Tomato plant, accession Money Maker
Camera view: bottom (45 deg); turntable rotation: 300 degrees
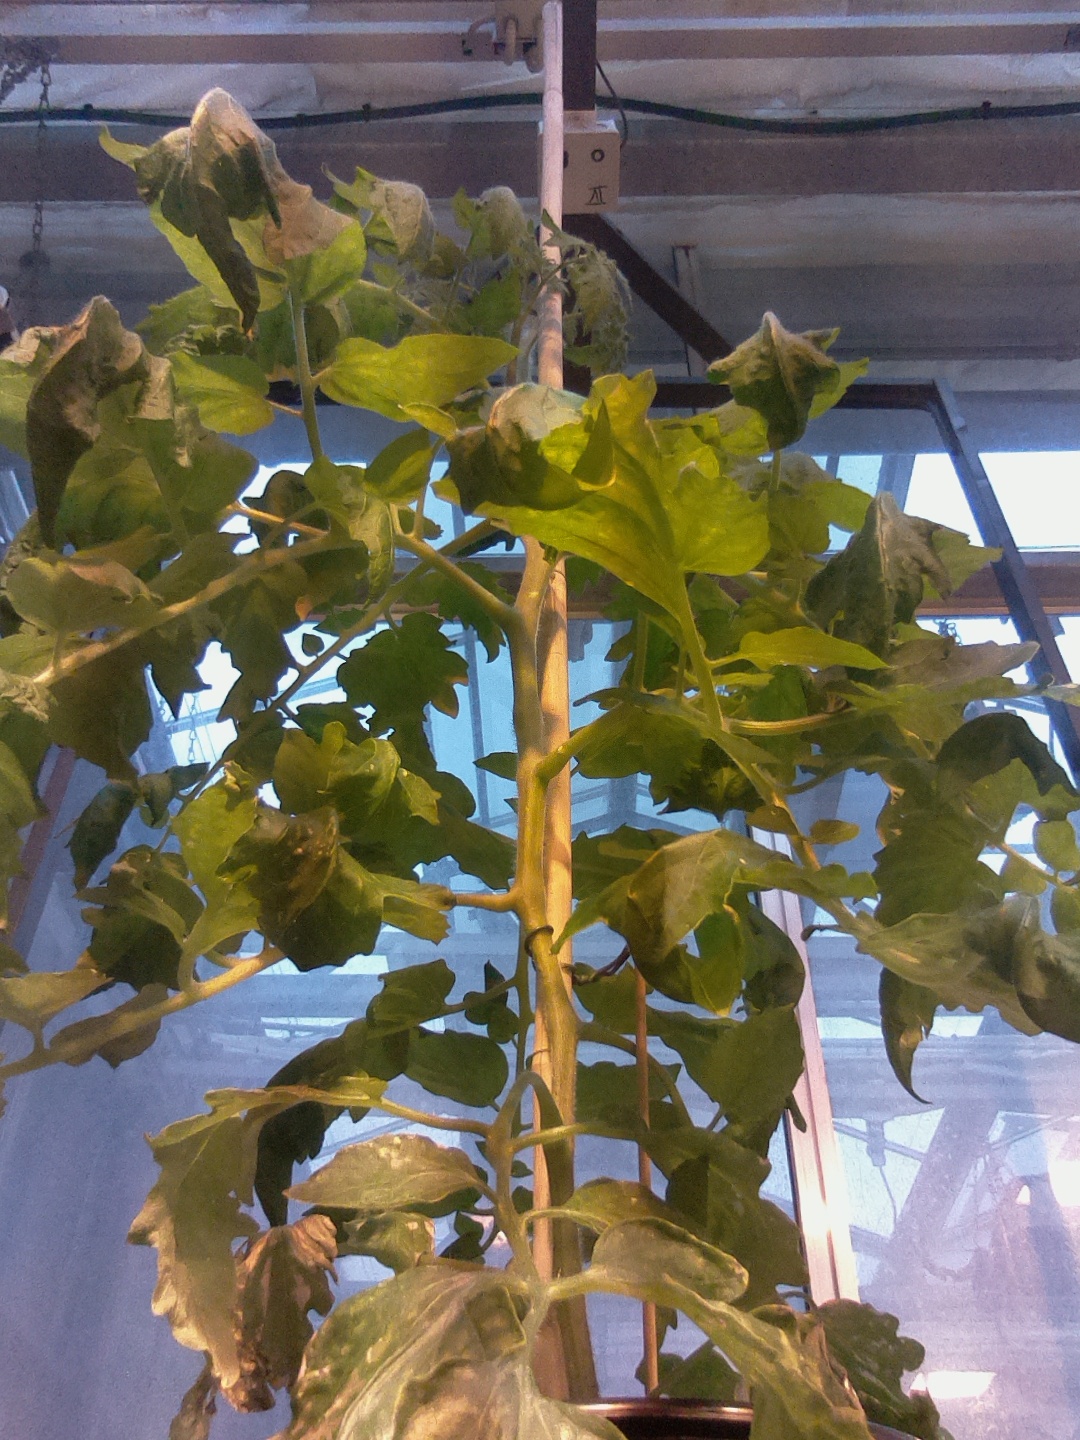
BBCH growth stage 69: End of flowering, 90%-100% of flowers open, more petals falling